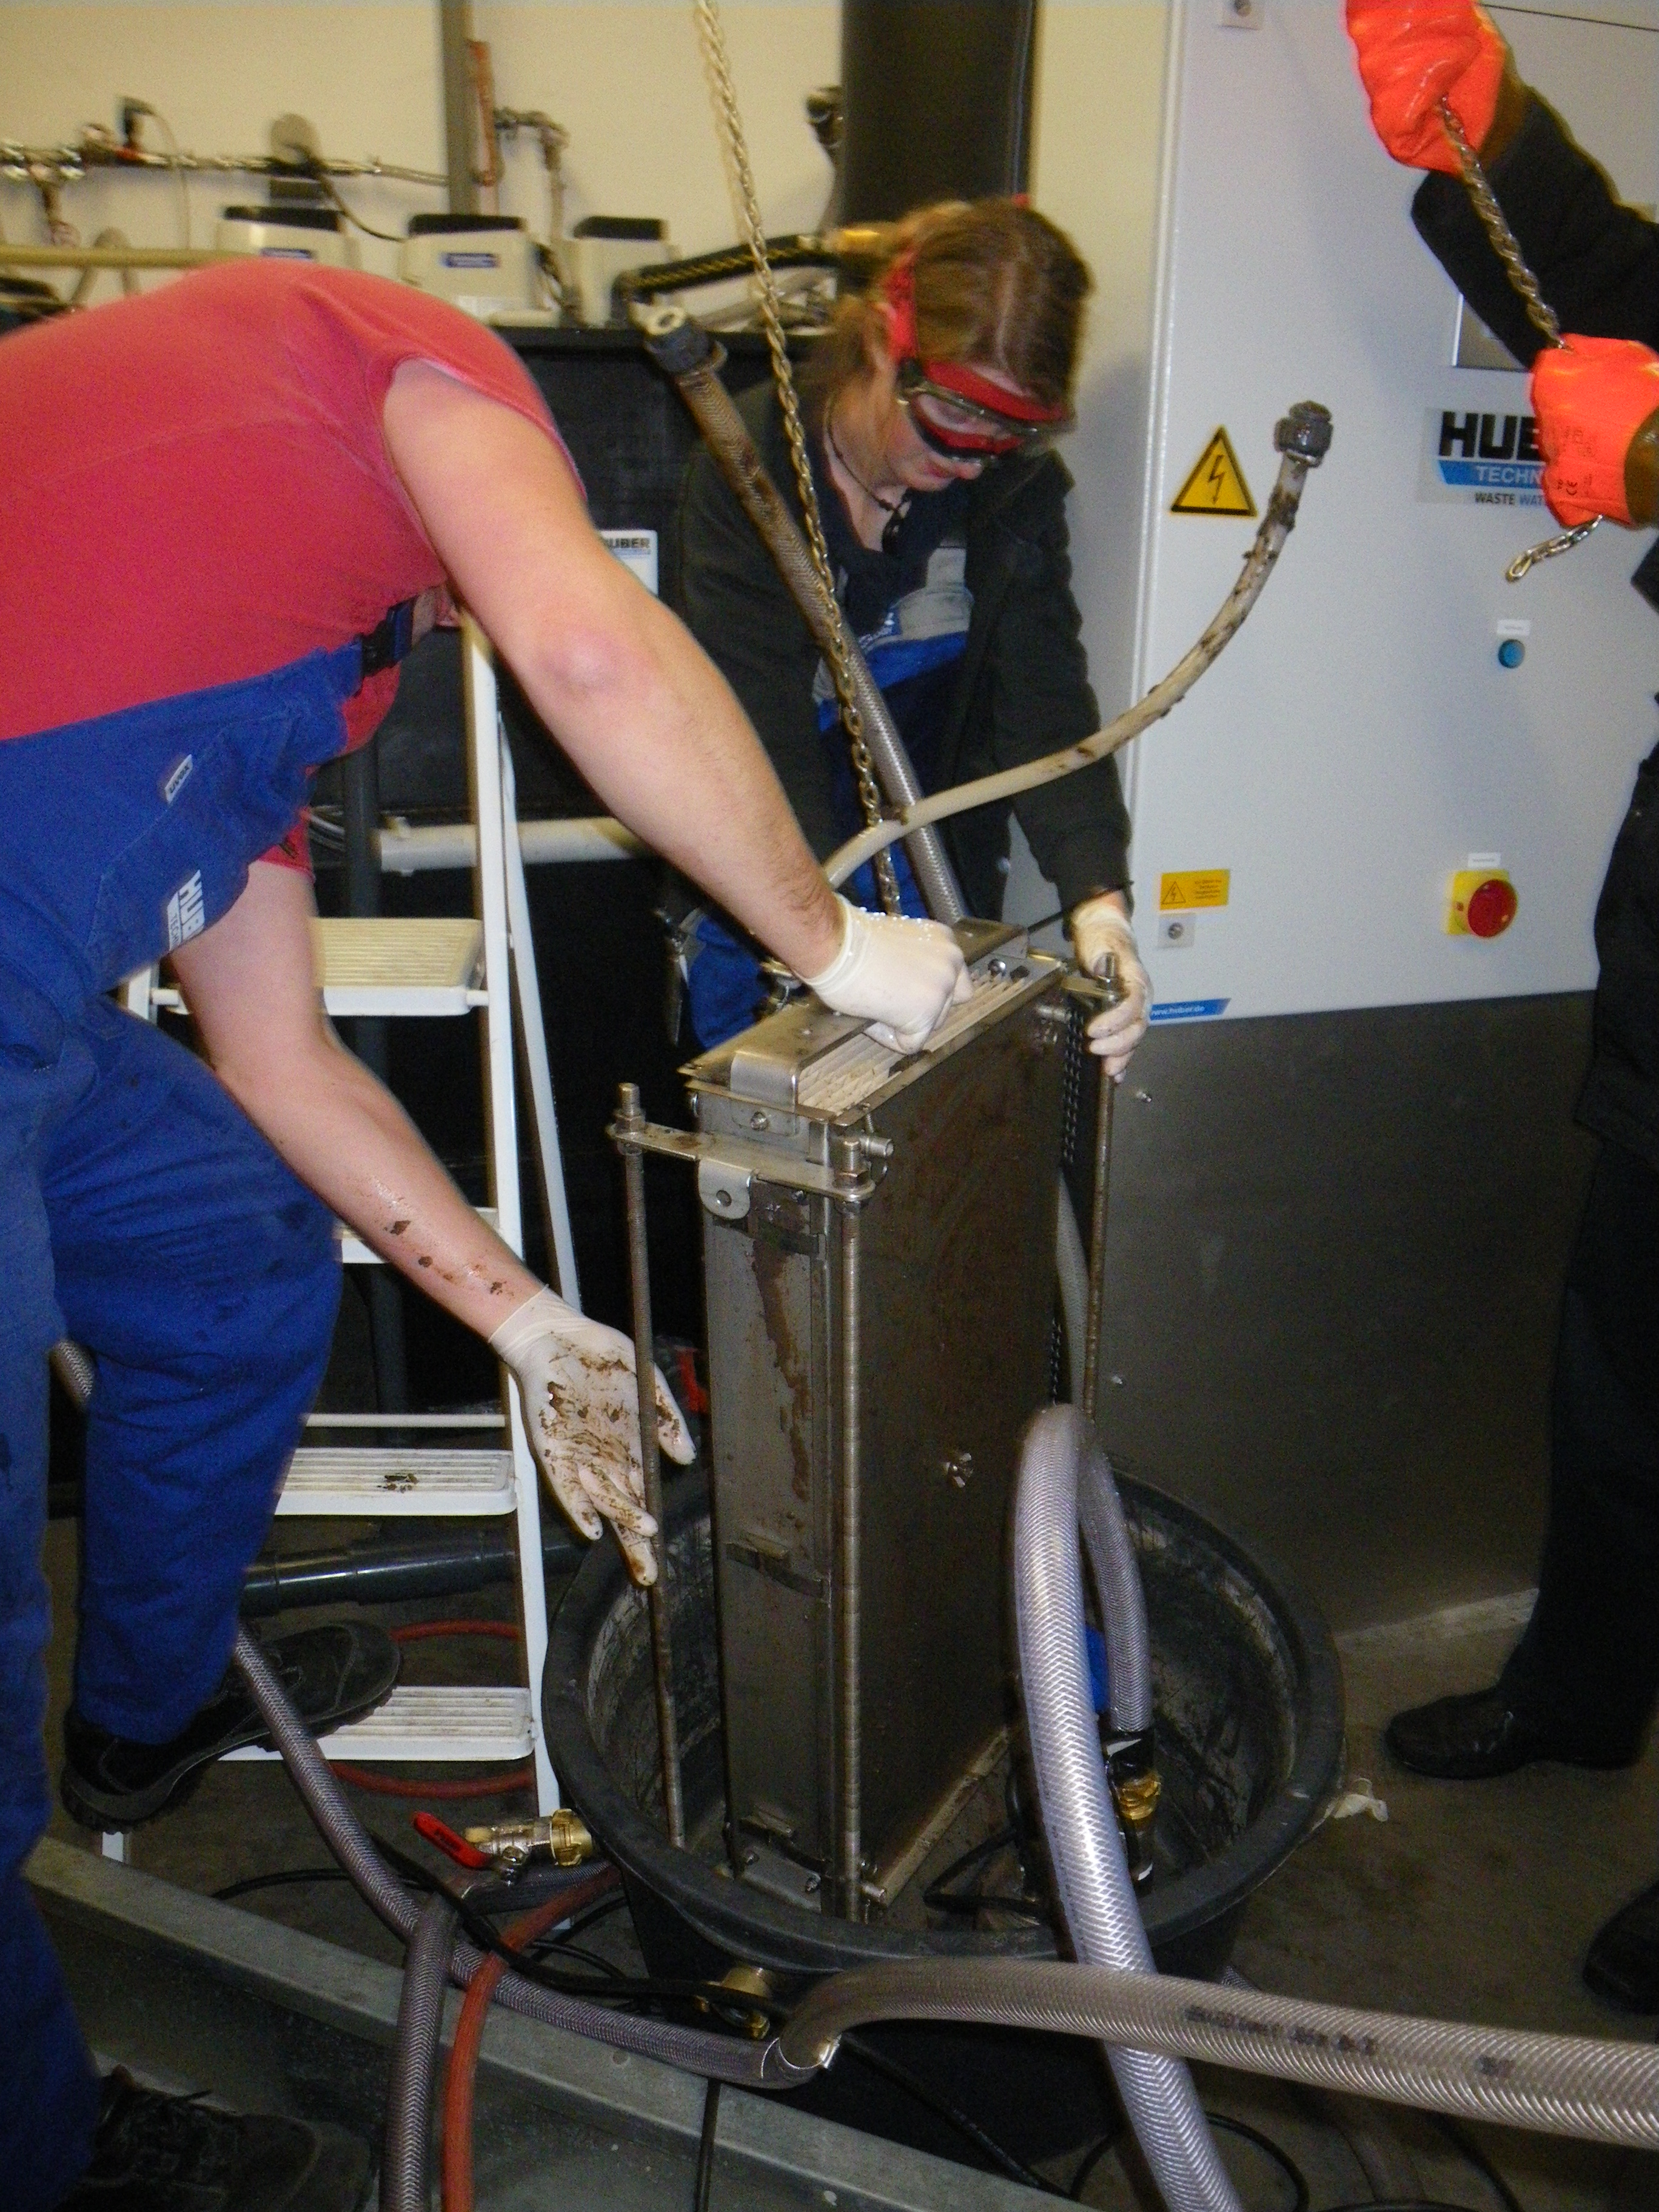
The membrane was checked for discoloration and damage. Picture: Amel Saadoun, December 2011
Specialty: pharma-process
Image credit: SuSanA Secretariat